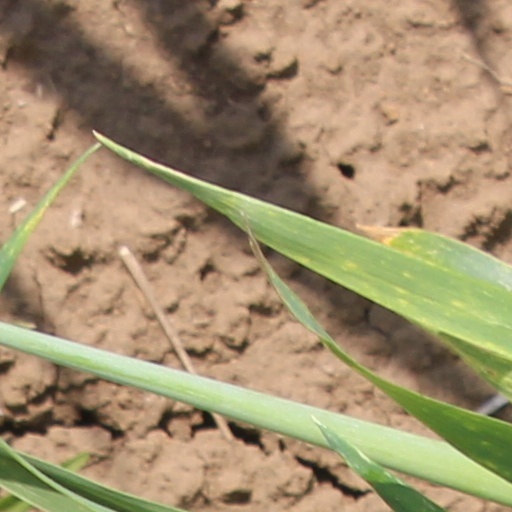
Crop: wheat